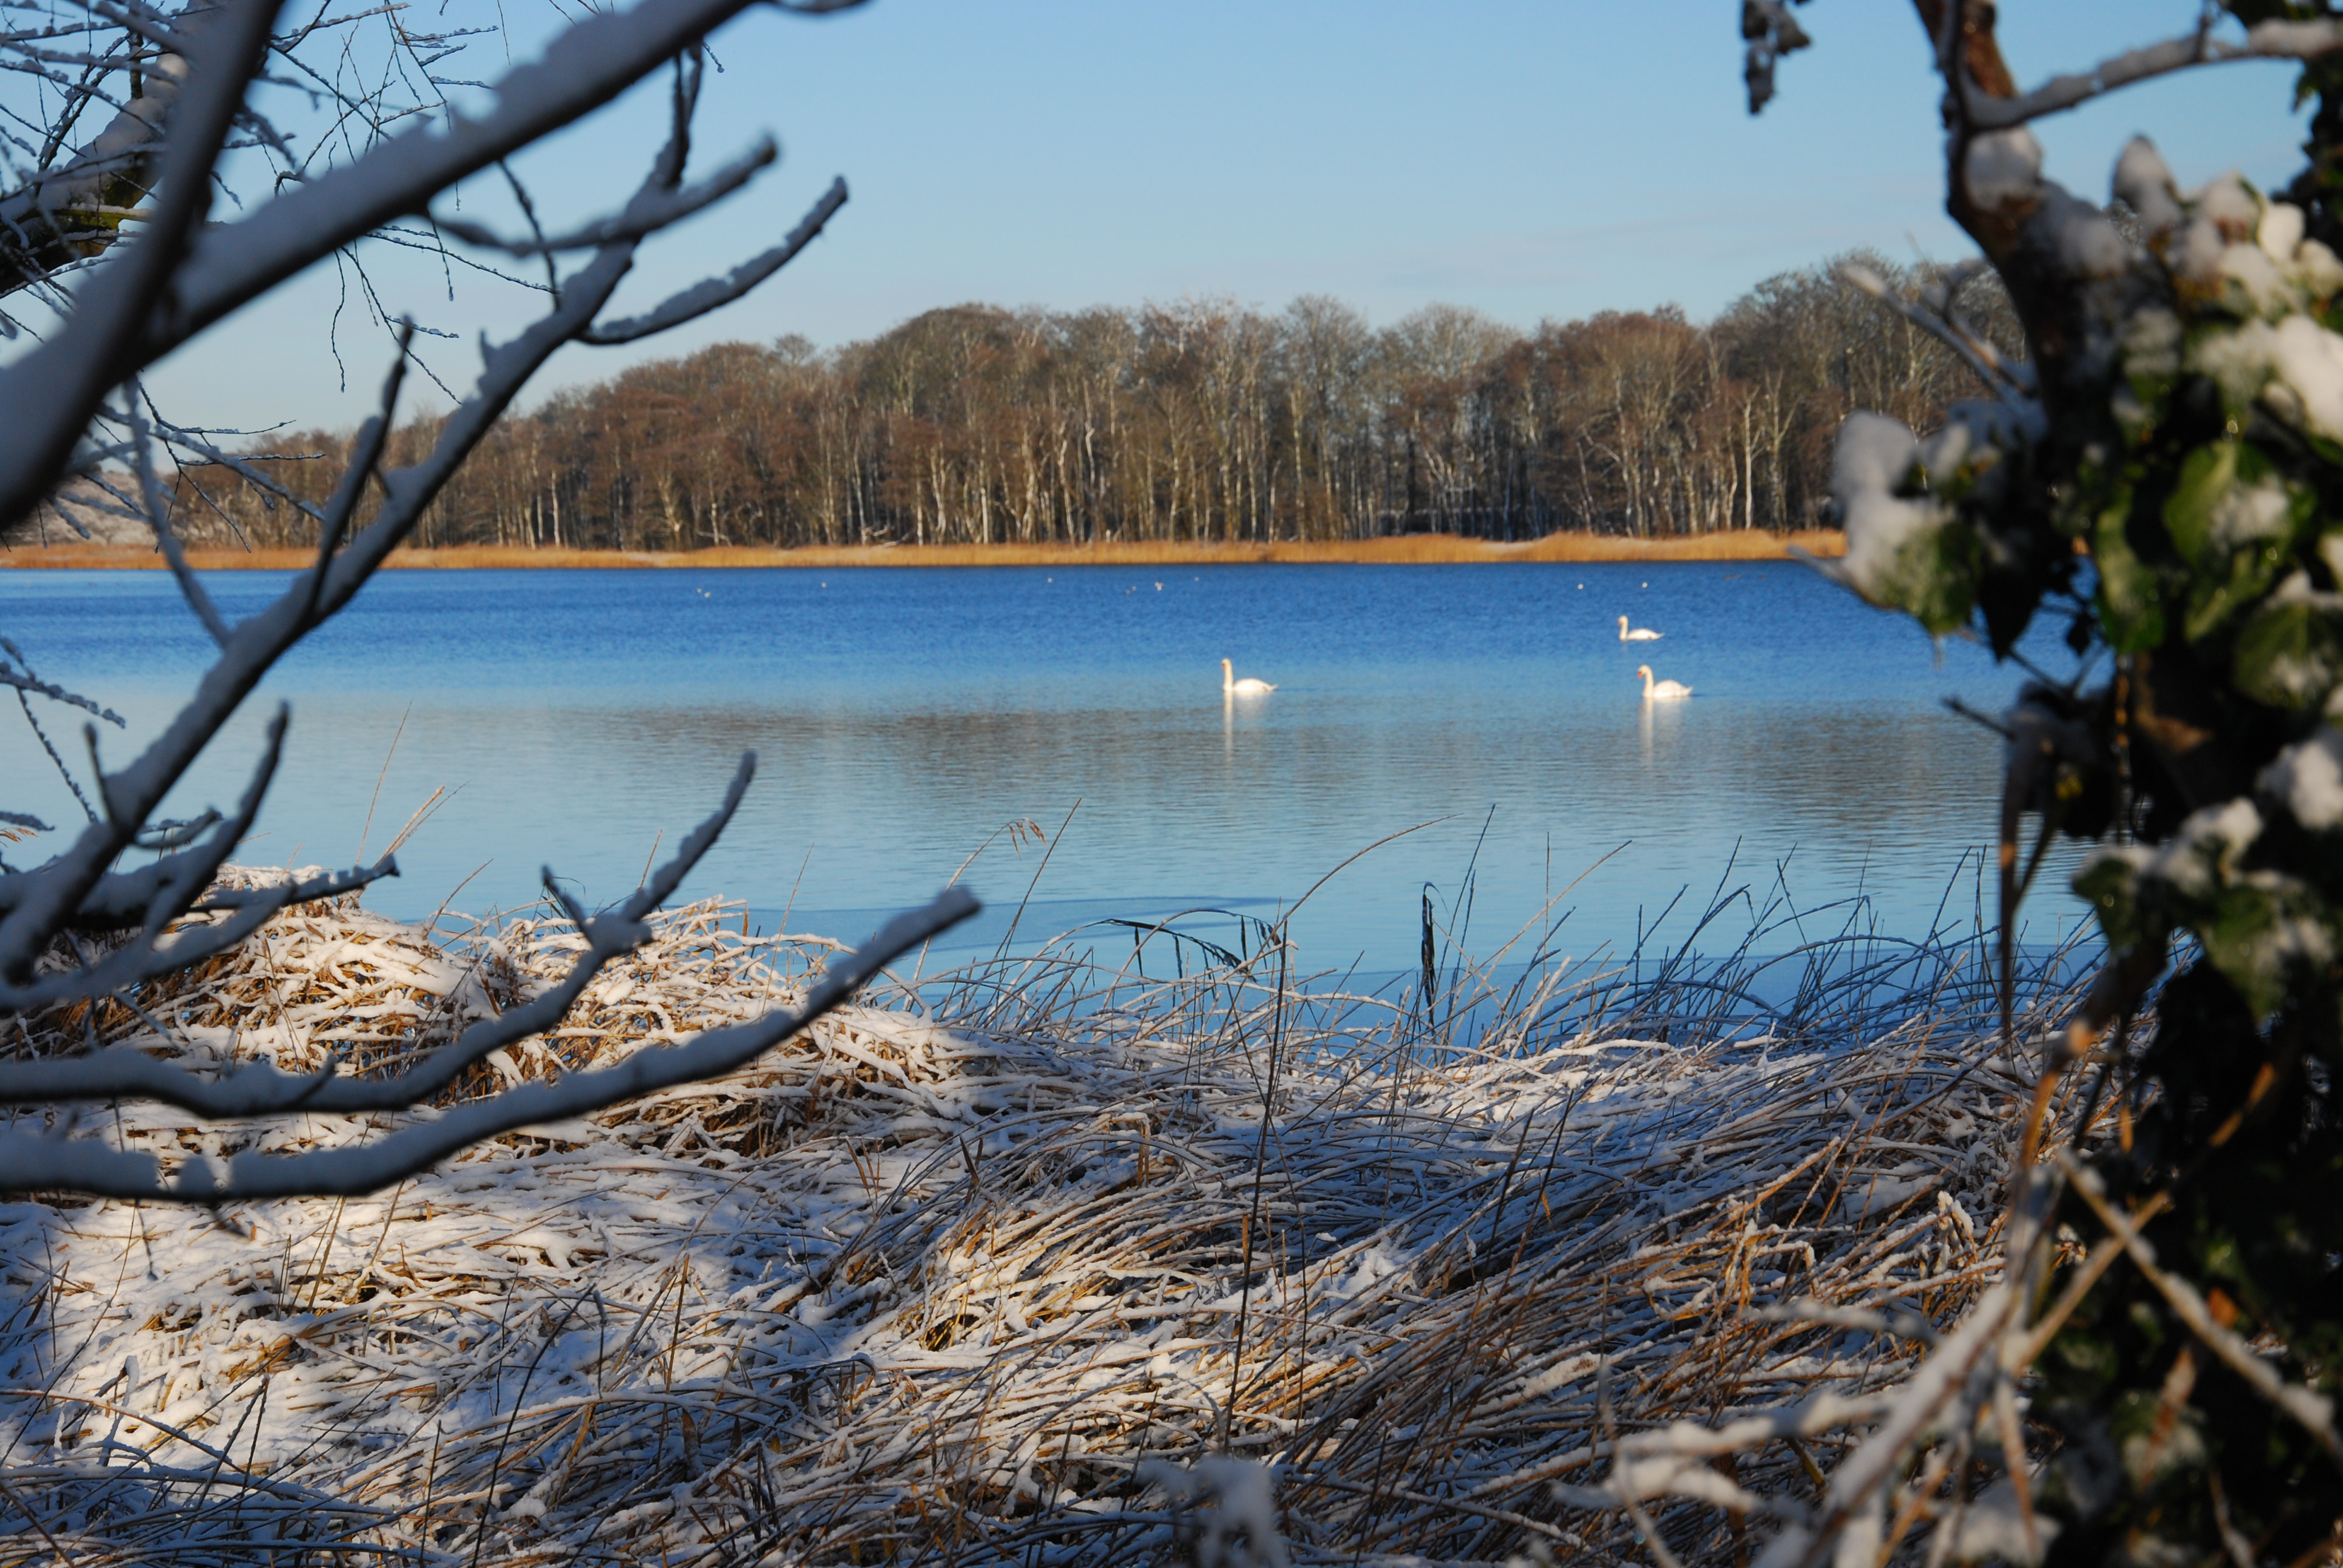
tree, water, nature, wilderness, branch, snow, winter, plant, leaf, shore, flower, lake, river, pond, reflection, autumn, season, body of water, free, birthday, norfolk, mr, fernando, butchers, filby